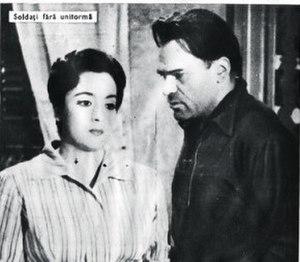
Liviu Ciulei, né le 7 juillet 1923 à Bucarest et mort le 25 octobre 2011, est un acteur et réalisateur roumain.
Lica Gheorghiu née Vasilica Gheorghiu née le 15 mars 1928 à Galați et morte le 19 mars 1987 à Budapest était une actrice de théâtre et de cinéma roumain.